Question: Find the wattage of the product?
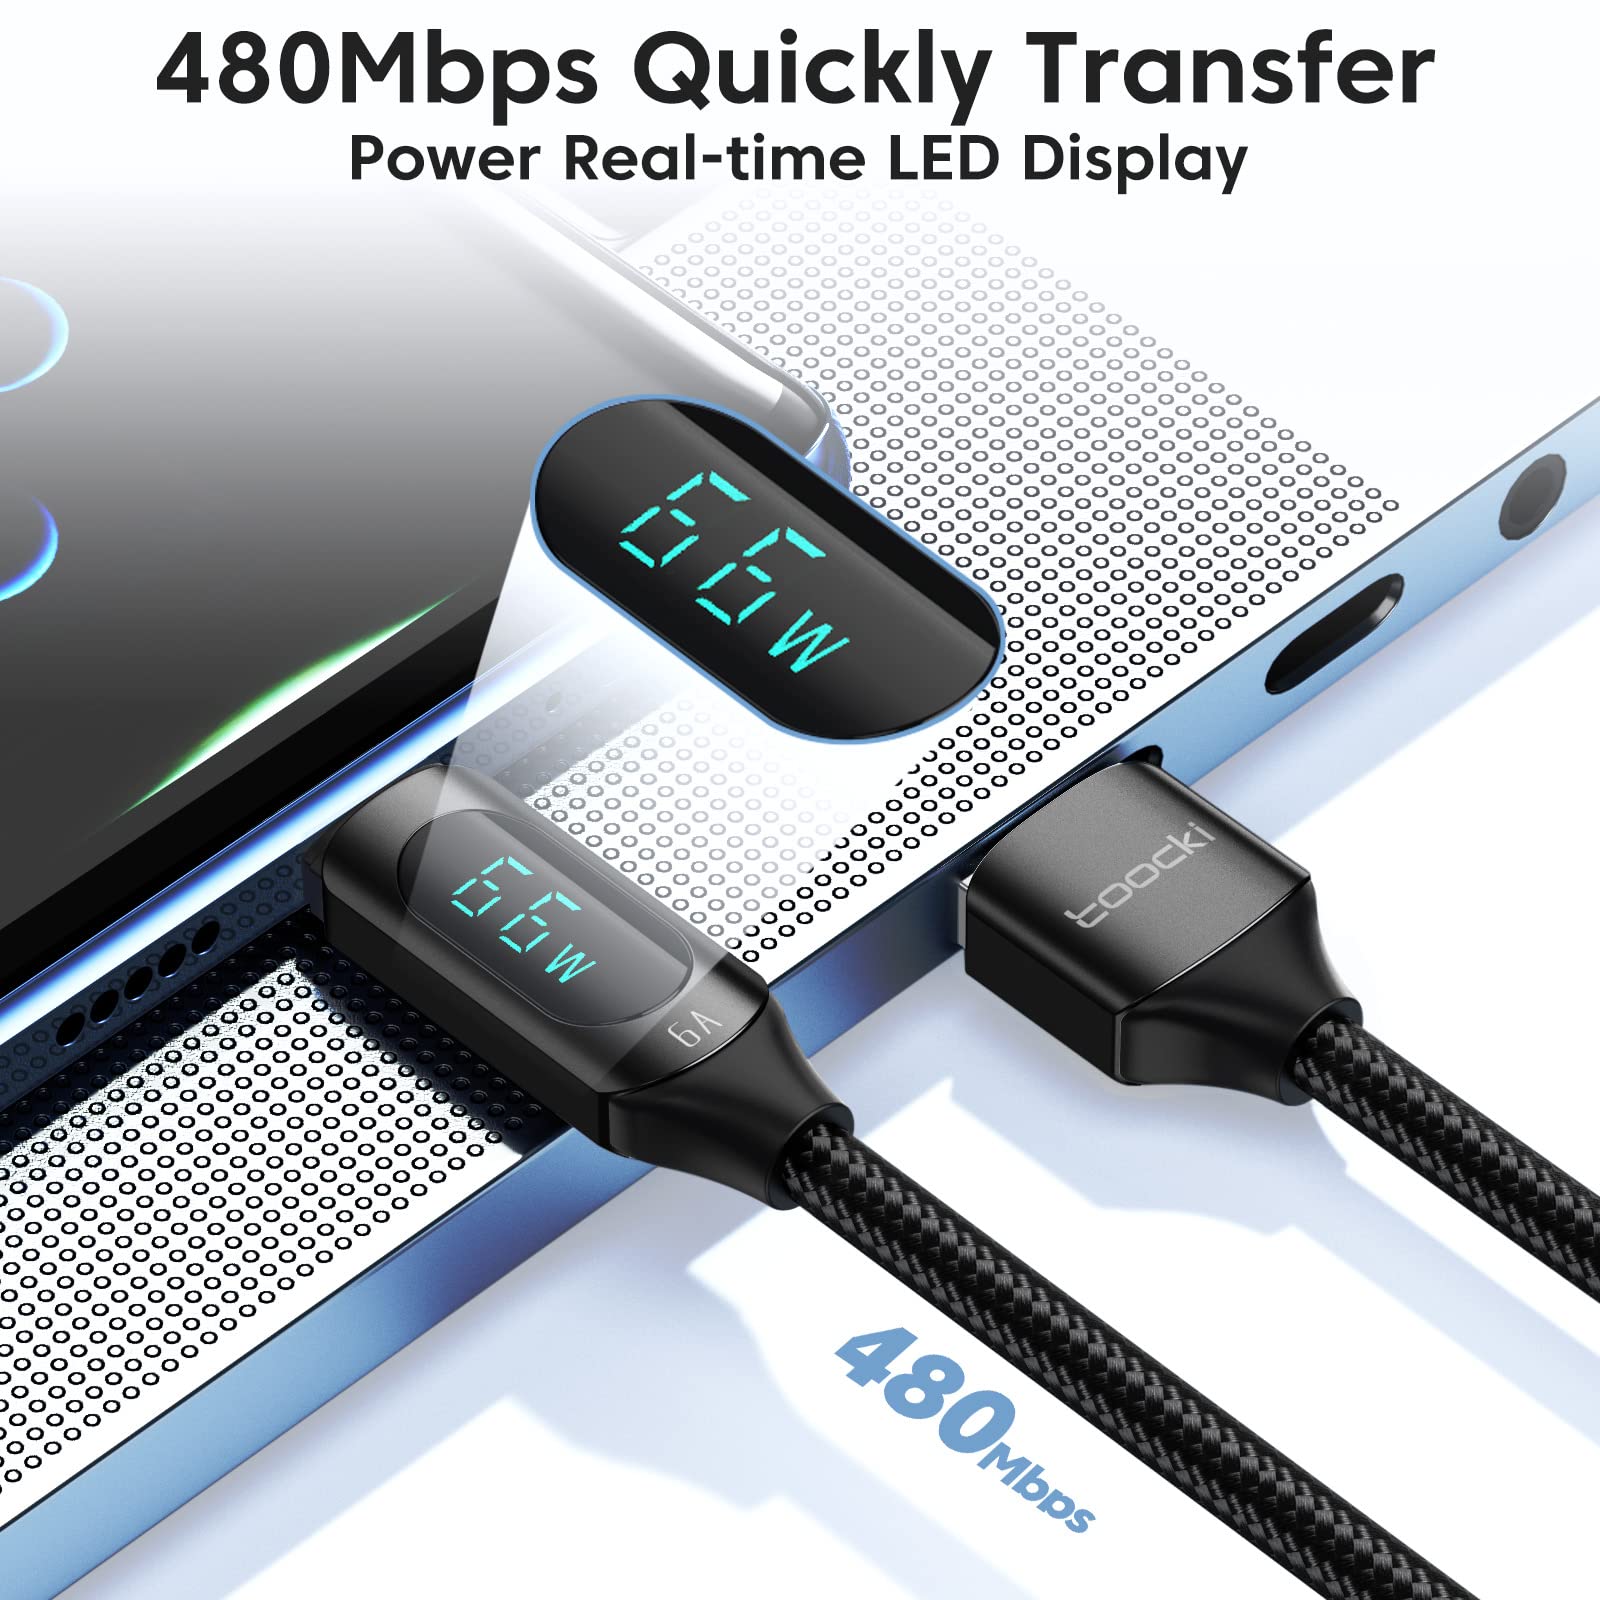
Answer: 66.0 watt